When Gangland Strikes

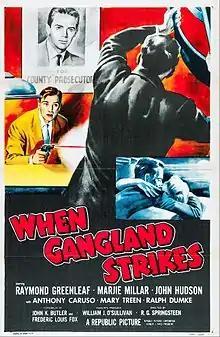
Theatrical release poster

When Gangland Strikes is a 1956 American film noir crime film directed by R. G. Springsteen and written by John K. Butler and Frederick Louis Fox. The film stars Raymond Greenleaf, Marjie Millar, John Hudson, Anthony Caruso, Marian Carr, Slim Pickens and Mary Treen. The film was released on March 15, 1956 by Republic Pictures.